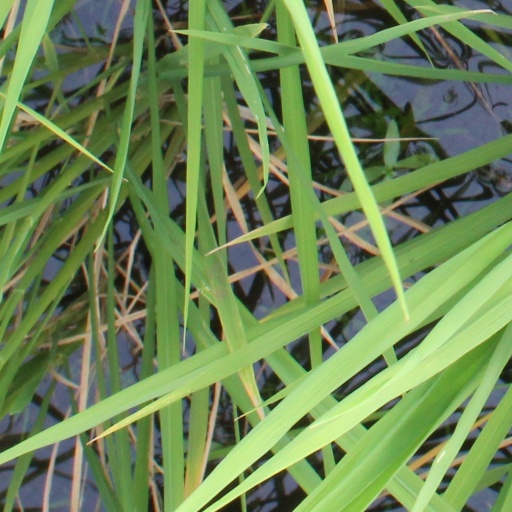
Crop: rice